Anayama Nobutomo

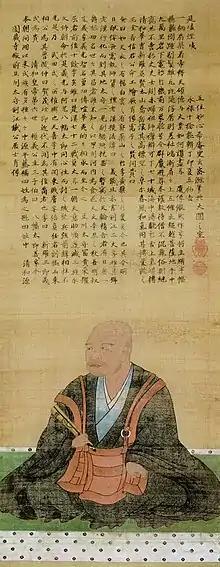
Portrait of Anayama Nobutomo

He enjoyed special status in the Takeda retainer band due to his marriage to Takeda Nobutora's daughter. Nobutomo fought with distinction during the attack on Suwa Yorishige in 1542 under command of lord Takeda Shingen. After his death on New Year's Day 1561, he was succeeded by his son Anayama Nobutada.